Yakovlev MC-21

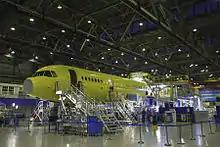
Assembly of prototype in January 2016

In 2009, the MC-21 was in the "pre-design" phase, with projected completion of the first prototype in 2013 and the first flight in 2014. By June 2011, the "pre-design" phase was completed and the "working design" stage was under way with three-dimensional models and drawings for subcontractors and suppliers, to be completed by mid-2012. In February 2012, Russian deputy prime minister Dmitry Rogozin announced it was slated to begin certification tests in 2015/2016 and to enter production in 2020.